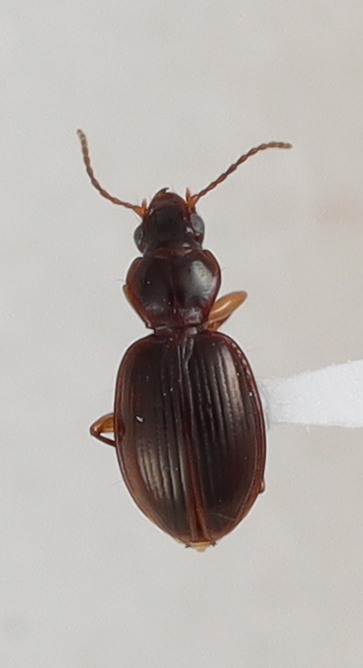
Scientific name: Mecyclothorax rufipennis
Plot: 6
Trap: S
Collected: 20220518